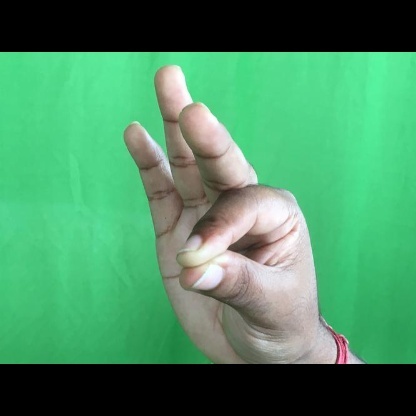
Mudra: Hamsasyam